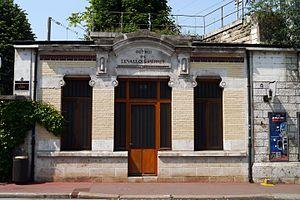
Levallois-Perret, Hauts-de-Seine, France. Ancien pavillon d'octroi, rue Baudin.
La rue du Président-Wilson est une voie de communication située à Levallois-Perret.